Hurricane Debra (1959)

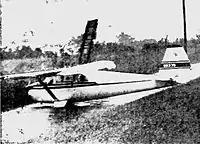
A plane thrown into a ditch by the hurricane

The majority of private piers situated upon the western and northern ends of Galveston Bay were destroyed as a result of Debra's storm surge. Damage primarily constituted to roofs, glass, sign boards, antennas, and certain sea vessels; abundant damage was caused by rising waters due to torrential rains. Approximately 90 cattle were killed on the western edge of Galveston Island. Furniture was thrown from the luxury Buccaneer Hotel into its swimming pool, shattering a large window. In Fort Worth, the entrance to the Tabernacle Baptist Church was completely destroyed, with its remnants littering the adjacent road. The largest quantity of damage to sea vessels was consolidated near the Kemah-Baytown area. Widespread damage from winds and tides was evident in the Hitchcock area, where three men were rescued after attempting to endure the hurricane at a fishing camp, although they were later rescued. In the Houston area, damage was limited to power lines and downed trees. At the former Houston International Airport, air transport was terminated, and water transportation was impeded as vast ships remained in ports. Onlookers were advised not to touch downed power lines, and electricity was knocked out at a hospital and roads were immersed in floodwaters. Most rail and road traffic in Houston was significantly interrupted.